Flax

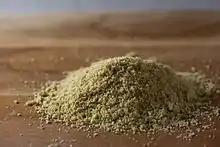
Golden flax seed meal

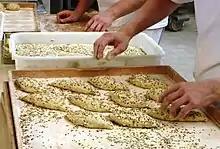
Bread rolls being topped with flax seeds before baking

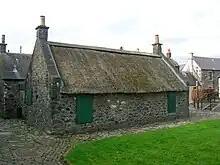
An 18th-century heckling shop once used to prepare flax fibers. North Ayrshire, Scotland.

Flax is grown for its seeds, which can be ground into a meal or turned into linseed oil, a product used as a nutritional supplement and as an ingredient in many wood-finishing products. Flax is also grown as an ornamental plant in gardens. Moreover, flax fibers are used to make linen. The specific epithet in its binomial name, "usitatissimum," means "most useful".